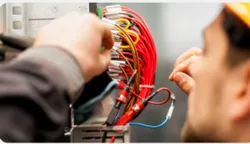
Label: Cable_Laying